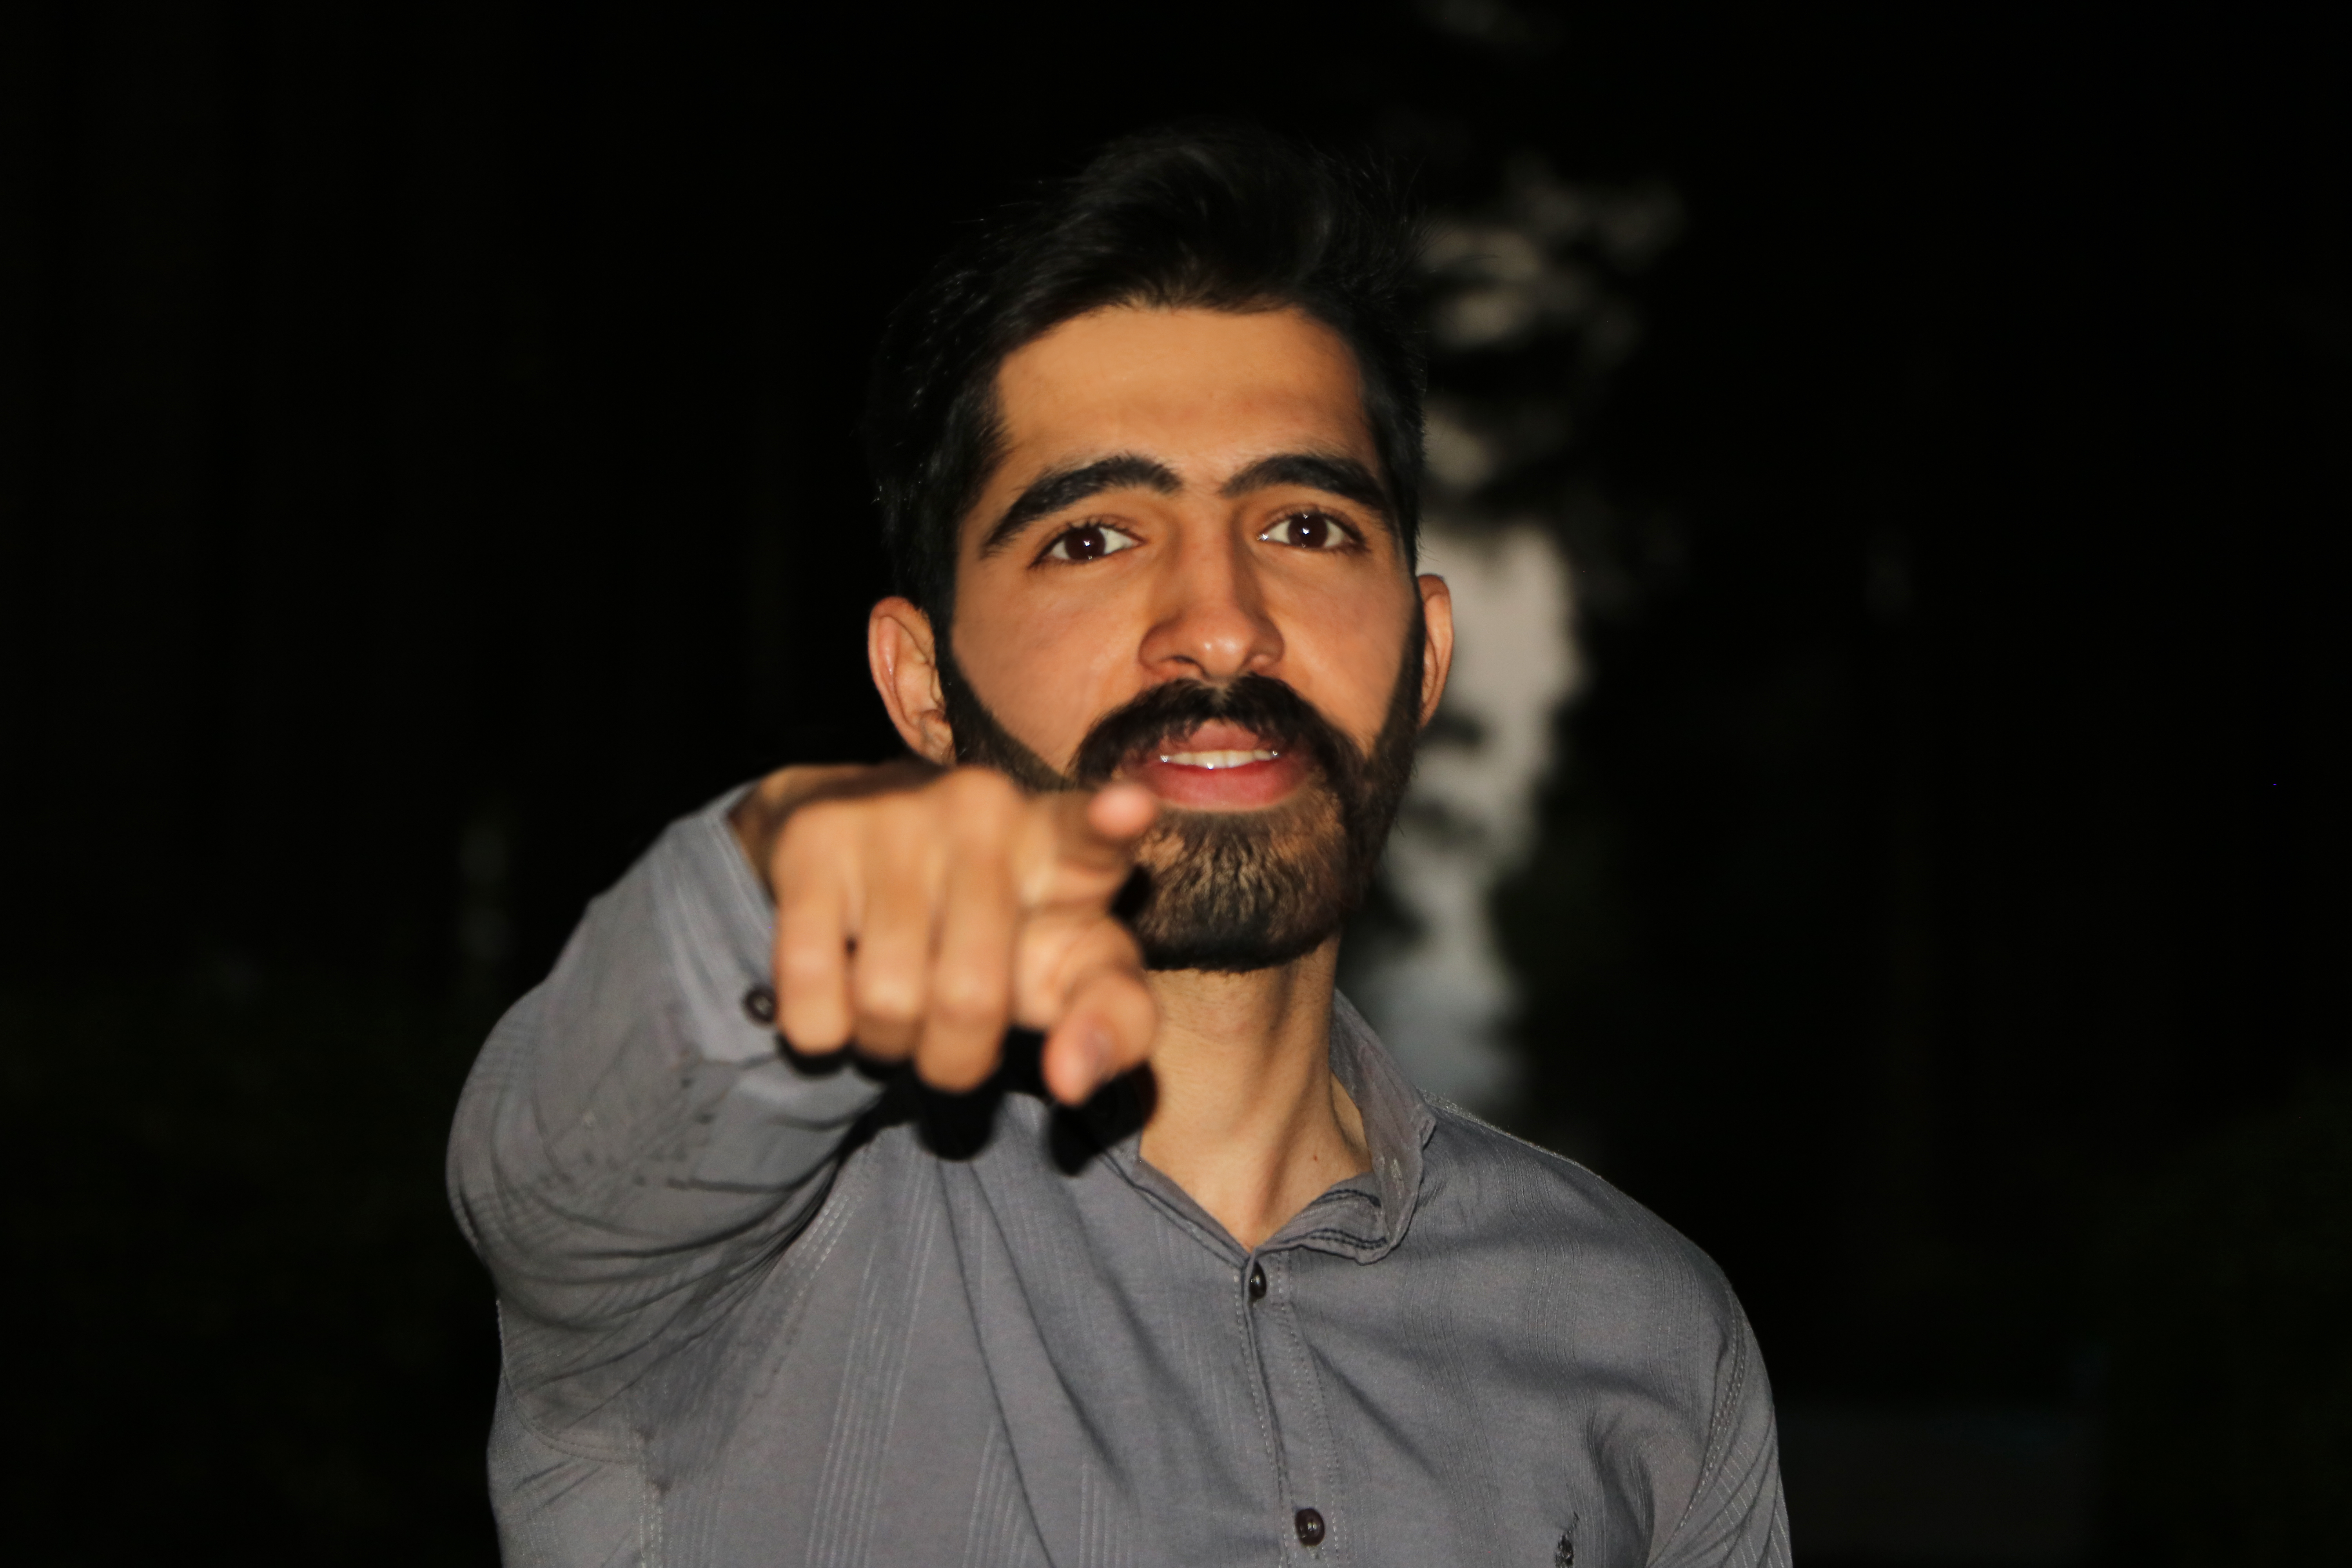
portre, forehead, cheek, hairstyle, eyebrow, beard, flash photography, eyelash, gesture, facial hair, audio equipment, moustache, event, wrist, thumb, fun, darkness, portrait photography, singer, elbow, portrait, t shirt, music artist